Netherton, Farway

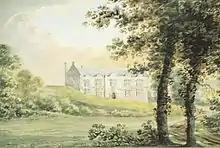
1795 watercolour of Jacobean front of Netherton Hall by Rev. John Swete (died 1821), inscribed: "Netherton, seat of Sir Wilmot Prideaux, Bart." Collection of Devon Record Office. The style is similar to Forde House, Newton Abbot, circa 1610

Sir Edmund Saunderson Prideaux, 9th Baronet (1793–1875), brother. Between 1836 and 1844 he restored and rebuilt the house, using the services of the builder W. Lee. He died without surviving male children when the baronetcy became extinct.